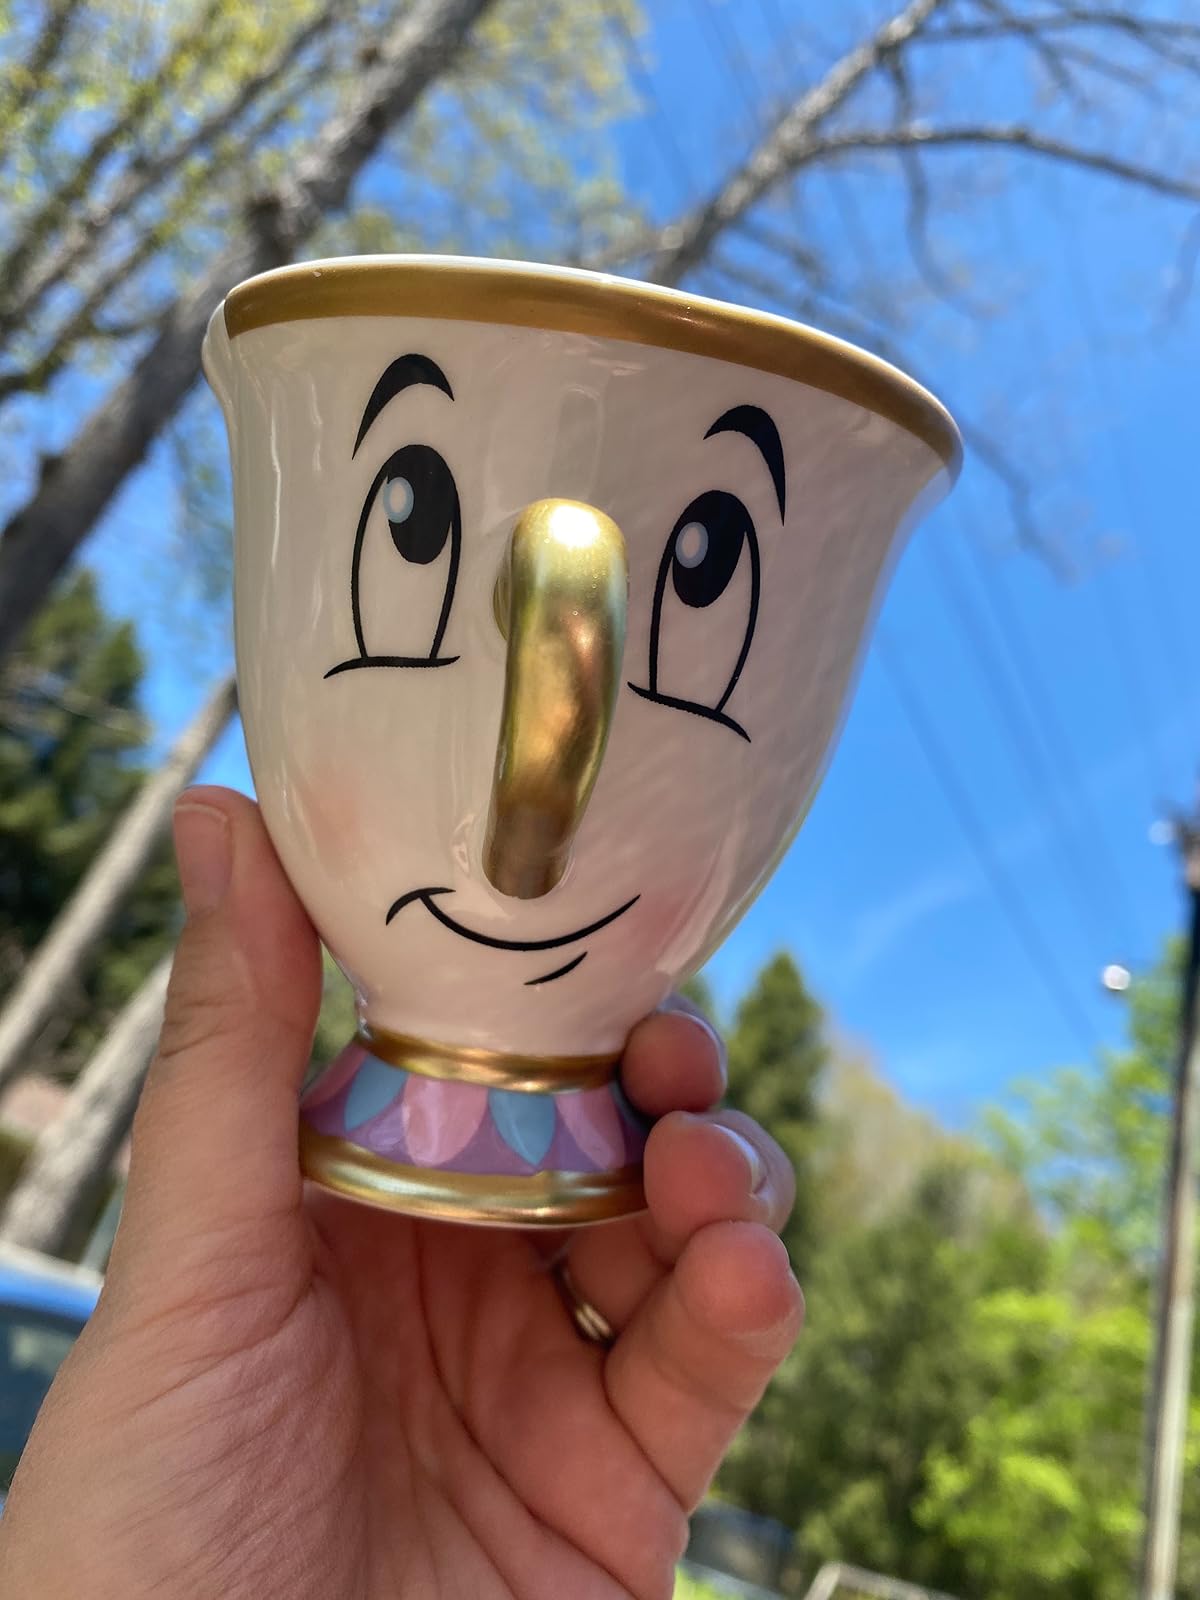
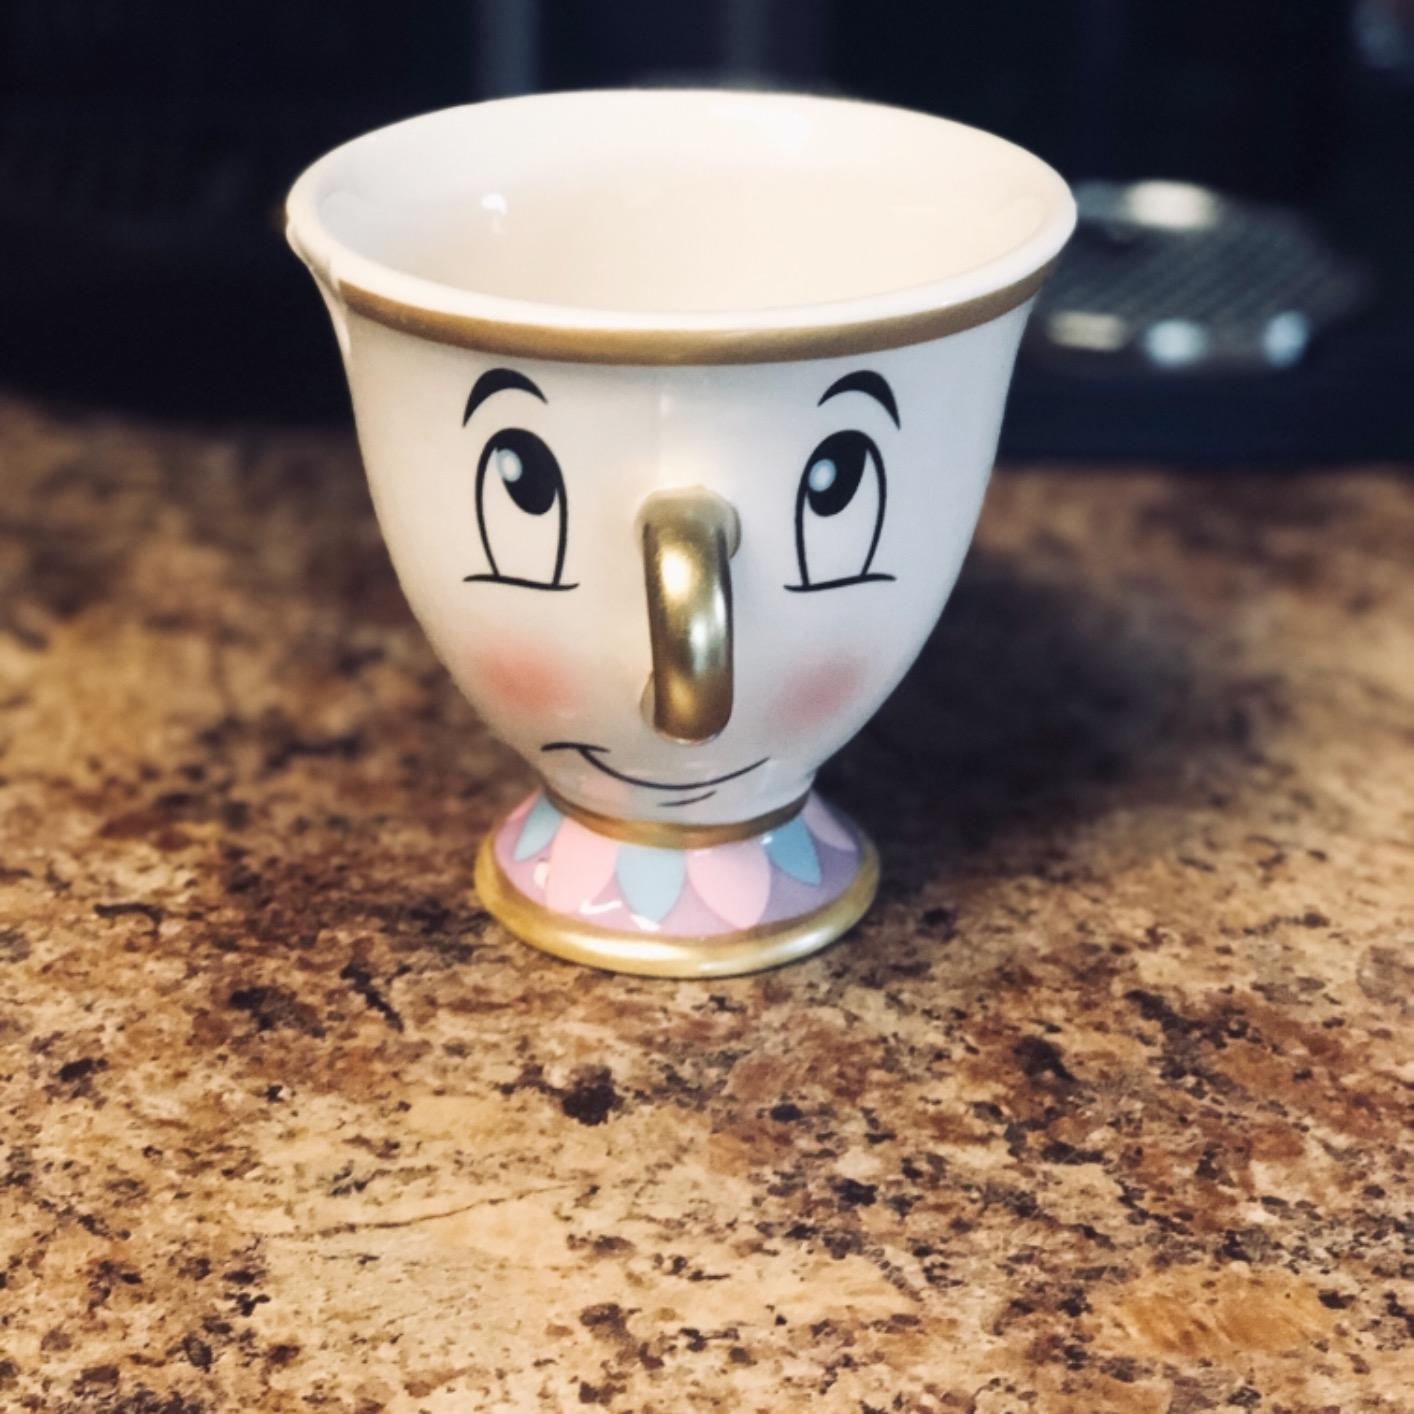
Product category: items_mug
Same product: yes